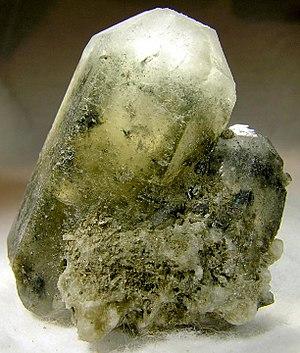
L’Hanksite est un minéral sulfate, distingué comme l'un des rares qui contiennent à la fois des groupes d'ion carbonate et sulfate. Sa formule chimique est Na22K 9 2Cl.